John Crigler

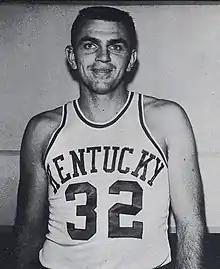
Crigler from the 1958 "Kentuckian"

John Lloyd Crigler (May 31, 1936 – December 1, 2012) was an American basketball player best known as a starting forward for the "Fiddlin' Five," the University of Kentucky's 1958 NCAA championship team.